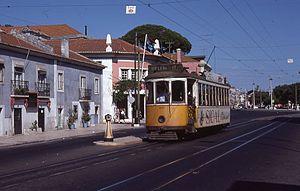
Photo: Trams aux Fils. Ligne 17 direction BELEM, tram 347 en 1977 (ligne disparue le 05-05-1997) Le tram 347 fait partie de la série 343 - 362. (pas de nouvelle à son sujet). Il existe encore de cette série le tram 348 au musée des Trams de Lisbonne et les trams 351 - 353 - 359 - 360 - 361 -362 chez des particuliers. Les trams 344 - 345 - 352 - 354 - 356 - 357 sont démolis.